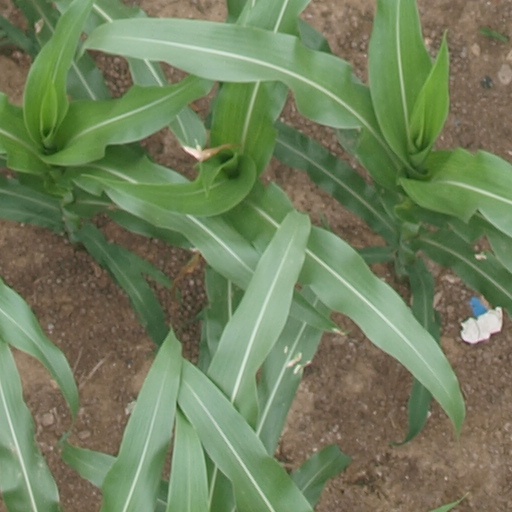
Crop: maize; corn